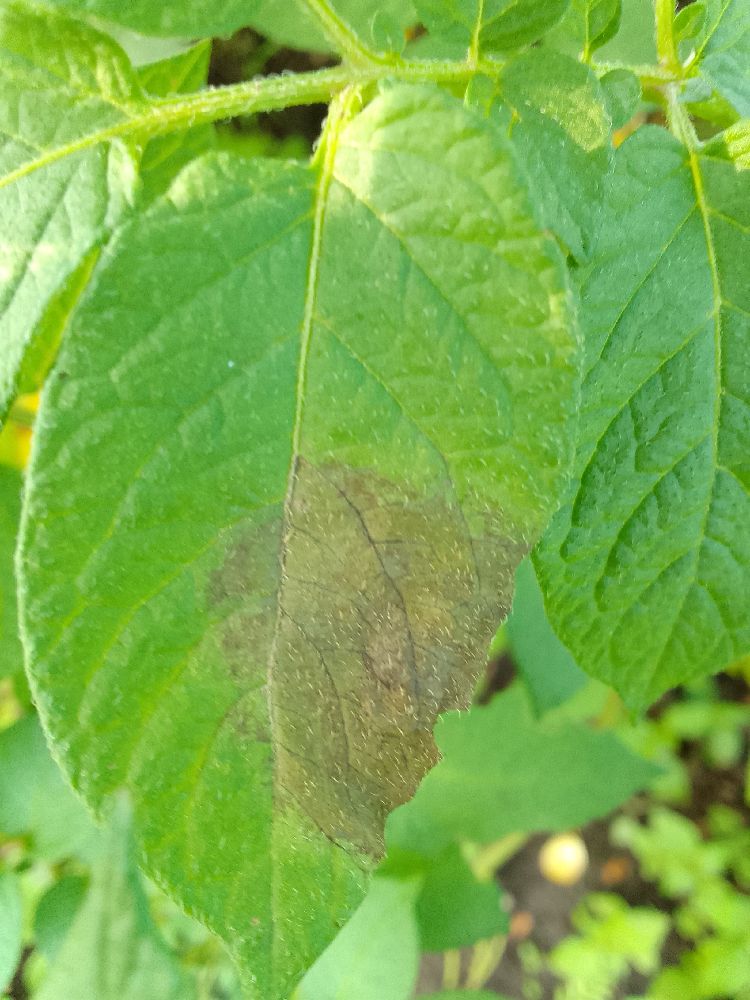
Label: Late blight